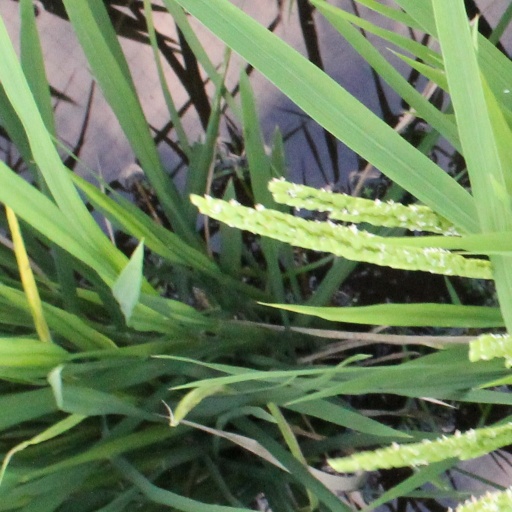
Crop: rice